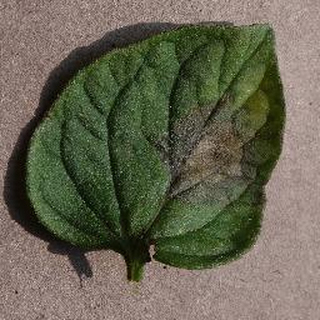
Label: tomato_late_blight